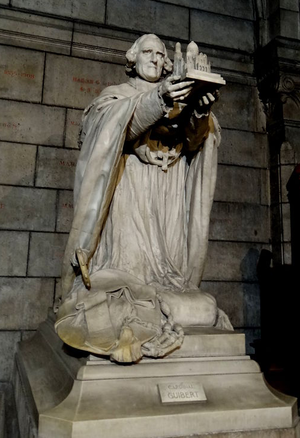
Cette page est destinée à fournir une liste non exhaustive des principaux orants funéraires situés en France. Elle est articulée dans l'ordre géographique, par département, puis par commune, puis par lieu ou édifice, puis par personnage par ordre chronologique.